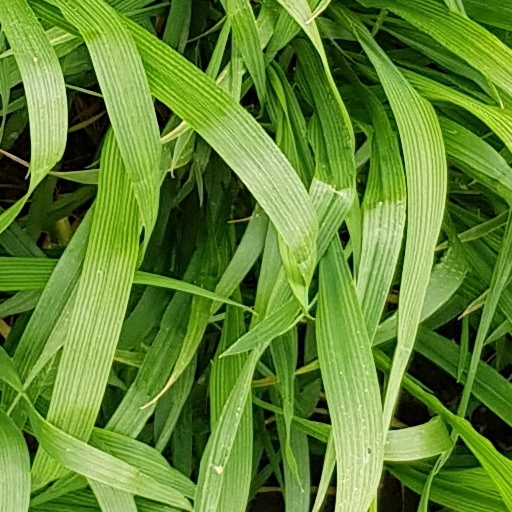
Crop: wheat